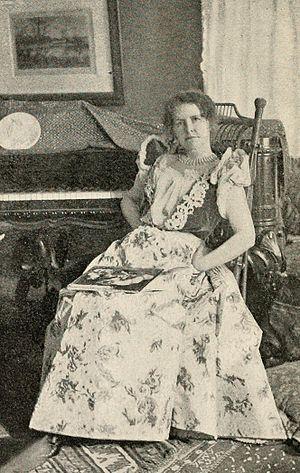
Mary Eleanor Wilkins Freeman, née le 31 octobre 1852 et morte le 13 mars 1930, est une autrice américaine de premier plan du XIXᵉ siècle.